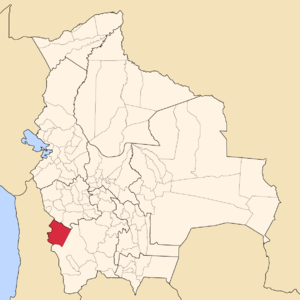
La province de Daniel Campos est une des 16 provinces du département de Potosí, en Bolivie. Son chef-lieu est Llica.